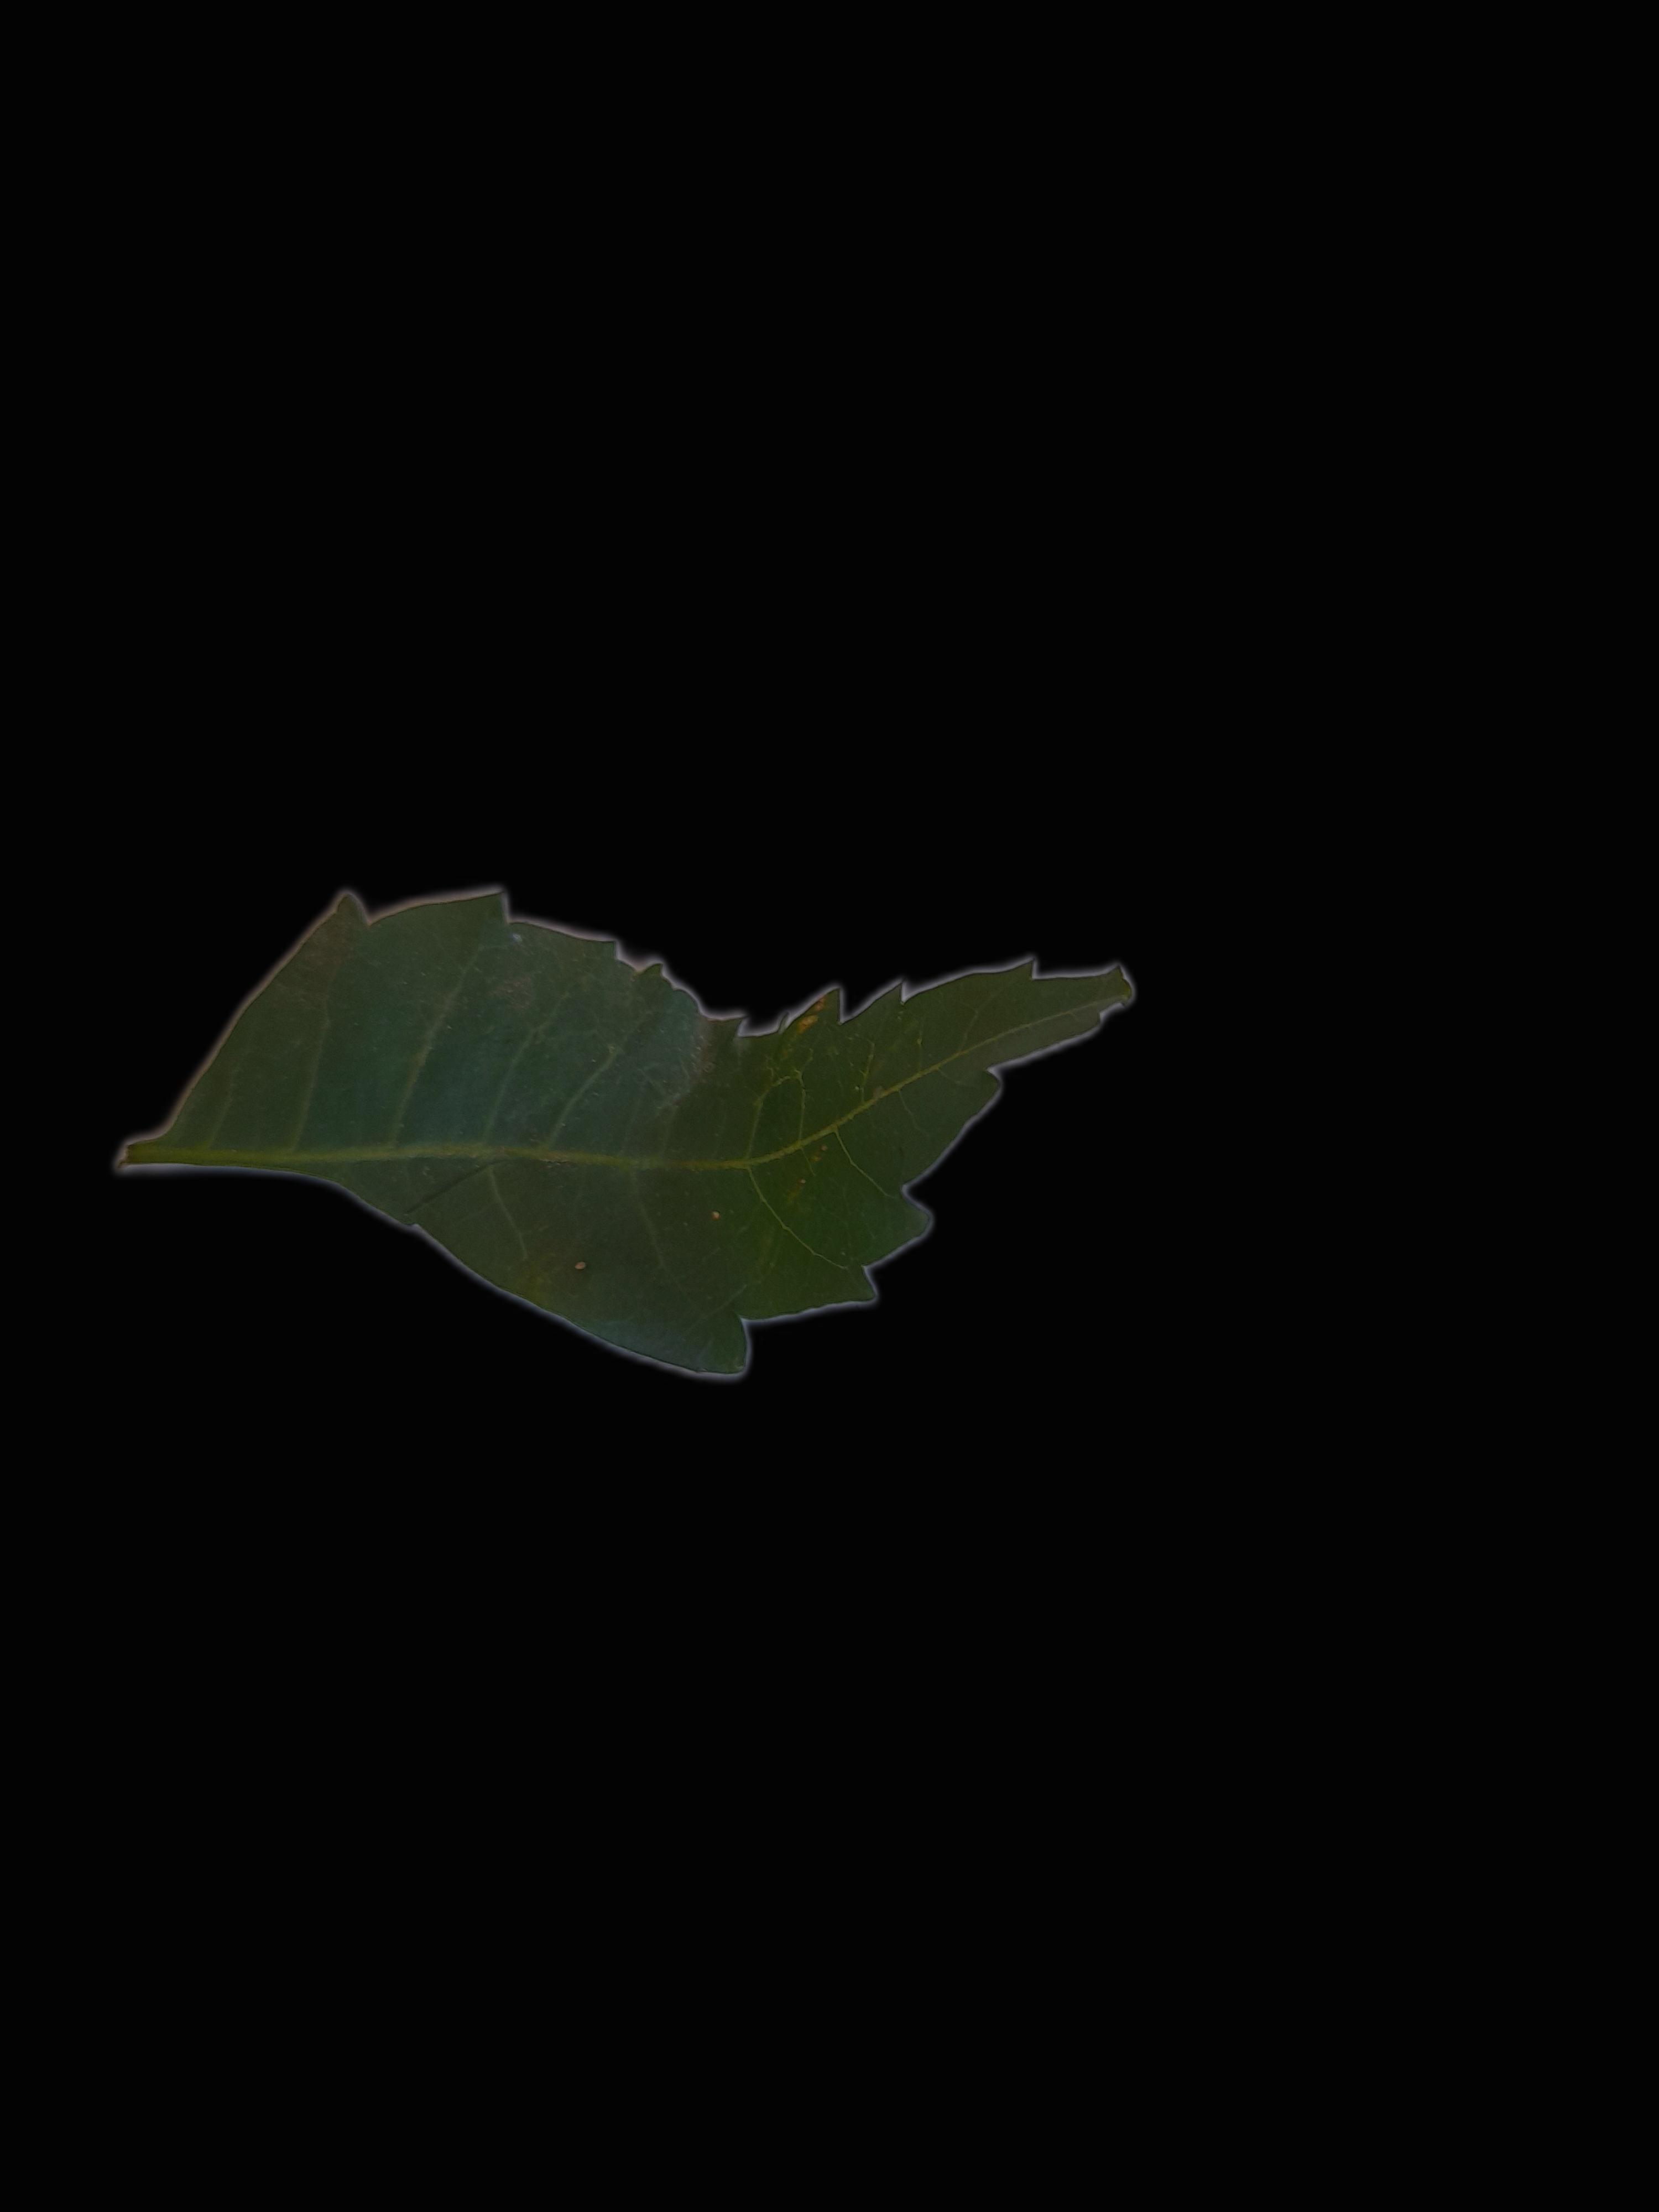
Plant: Neem